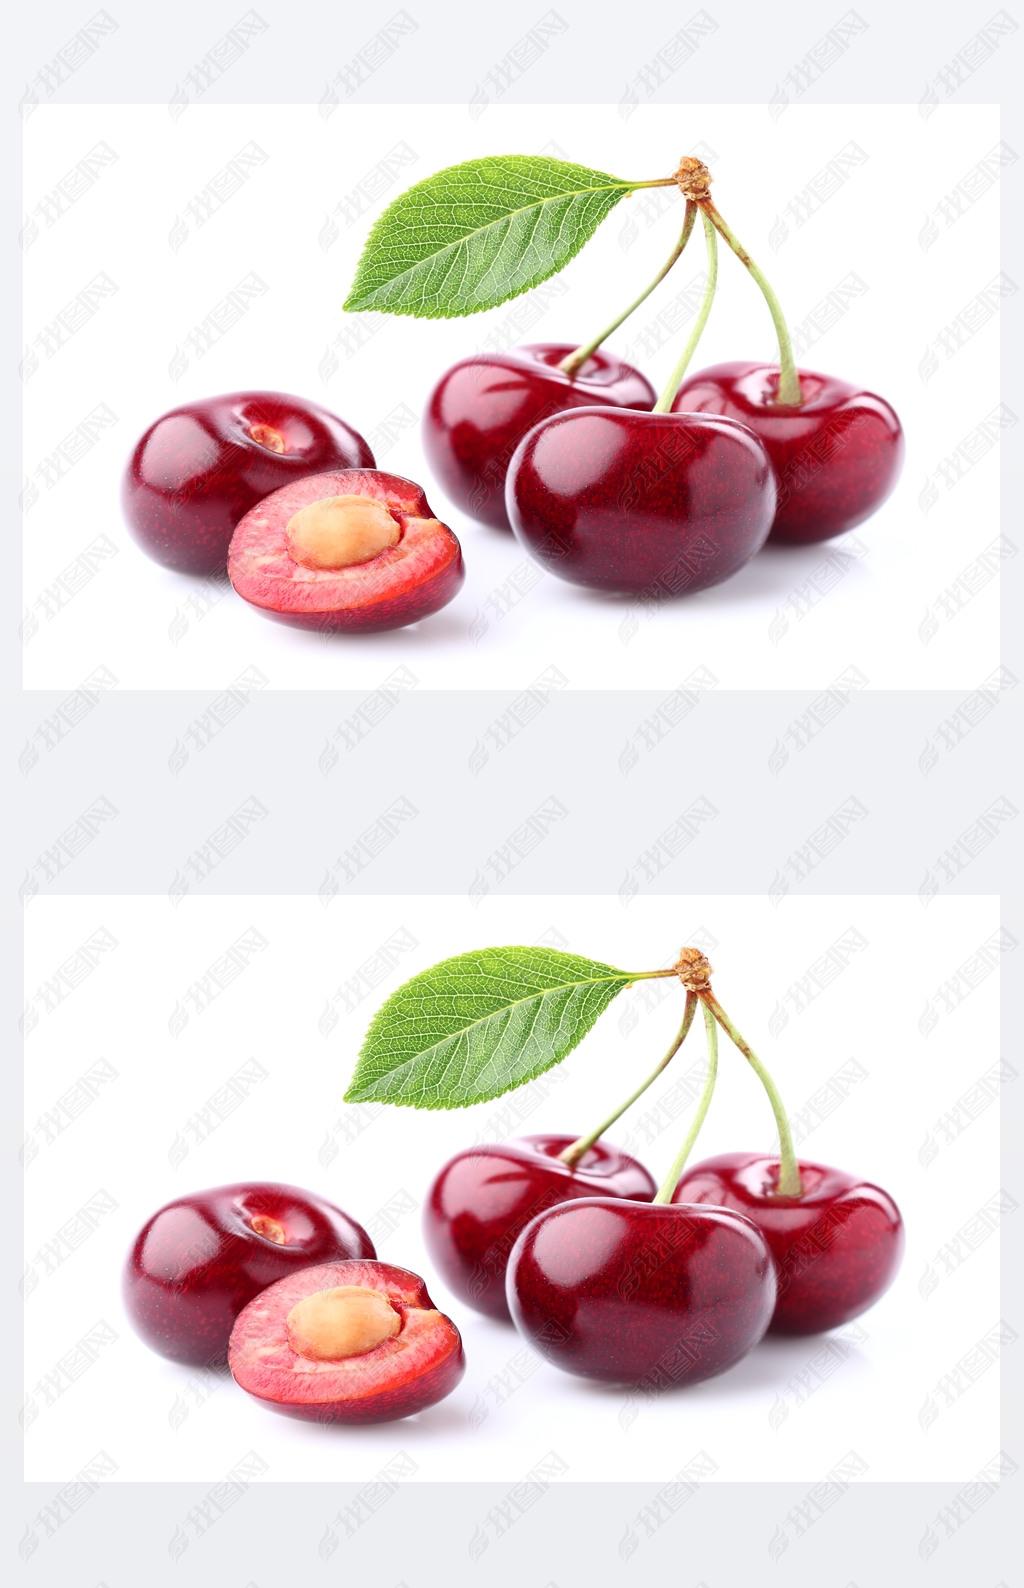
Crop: cherry
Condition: healthy